List of Britney Spears live performances

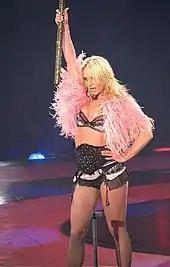
Spears performing during her the Circus Starring Britney Spears tour (2009). After completion, it grossed $131.8 million, becoming her most successful tour to date.

American entertainer Britney Spears has embarked on ten headlining concert tours and one concert residency. According to "Pollstar", Spears has grossed $485 million in revenue throughout her career. During 1998–1999, she embarked on a promotional tour in malls and food courts across North America, titled L'Oreal Hair Zone Mall Tour, and served as an opening act for NSYNC's in Concert tour in the United States before starting her 1999 headlining debut, the ...Baby One More Time Tour, which was also based in North America. Its success prompted an extension of dates in the US, entitled (You Drive Me) Crazy Tour, the following year. The tour was positively received by critics but generated some controversy due to her racy outfits. Jae-Ha Kim of the "Chicago Sun-Times" commented that "Spears has that 'it' factor that worked for pinup queens of the past."